Parda Hai Parda (film)

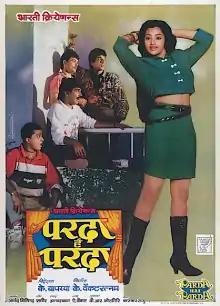
Poster

Parda Hai Parda is a 1992 Indian Hindi-language comedy film directed by K. Bapaiah, starring Chunky Pandey, Meena (in her major Bollywood debut), Malvika Tiwari, Virendra Singh, Rajendranath Zutshi, Laxmikant Berde, Reema Lagoo, Shobha Khote and Kiran Kumar. It is a remake of the 1990 Malayalam film "In Harihar Nagar", which went on to be remade again in Hindi as "Dhol".